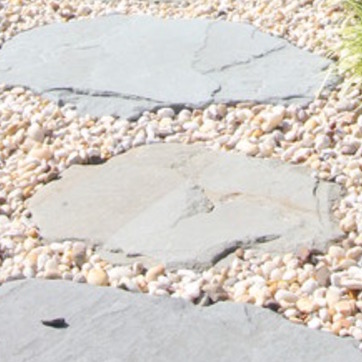
Material: stone